Rima Khalaf

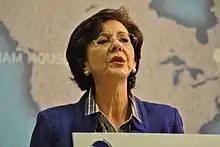
Rima Khalaf speaking at Chatham House in 2011

Rima Khalaf Hunaidi (born 1953, in Kuwait) is a national of Jordan who served as Executive Secretary of the United Nations Economic and Social Commission for Western Asia (ESCWA) from 2010 to 2017. She resigned from this position in March 2017, rather than comply with a request from the UN Secretary General António Guterres to withdraw a report that accused Israel of establishing an apartheid regime.